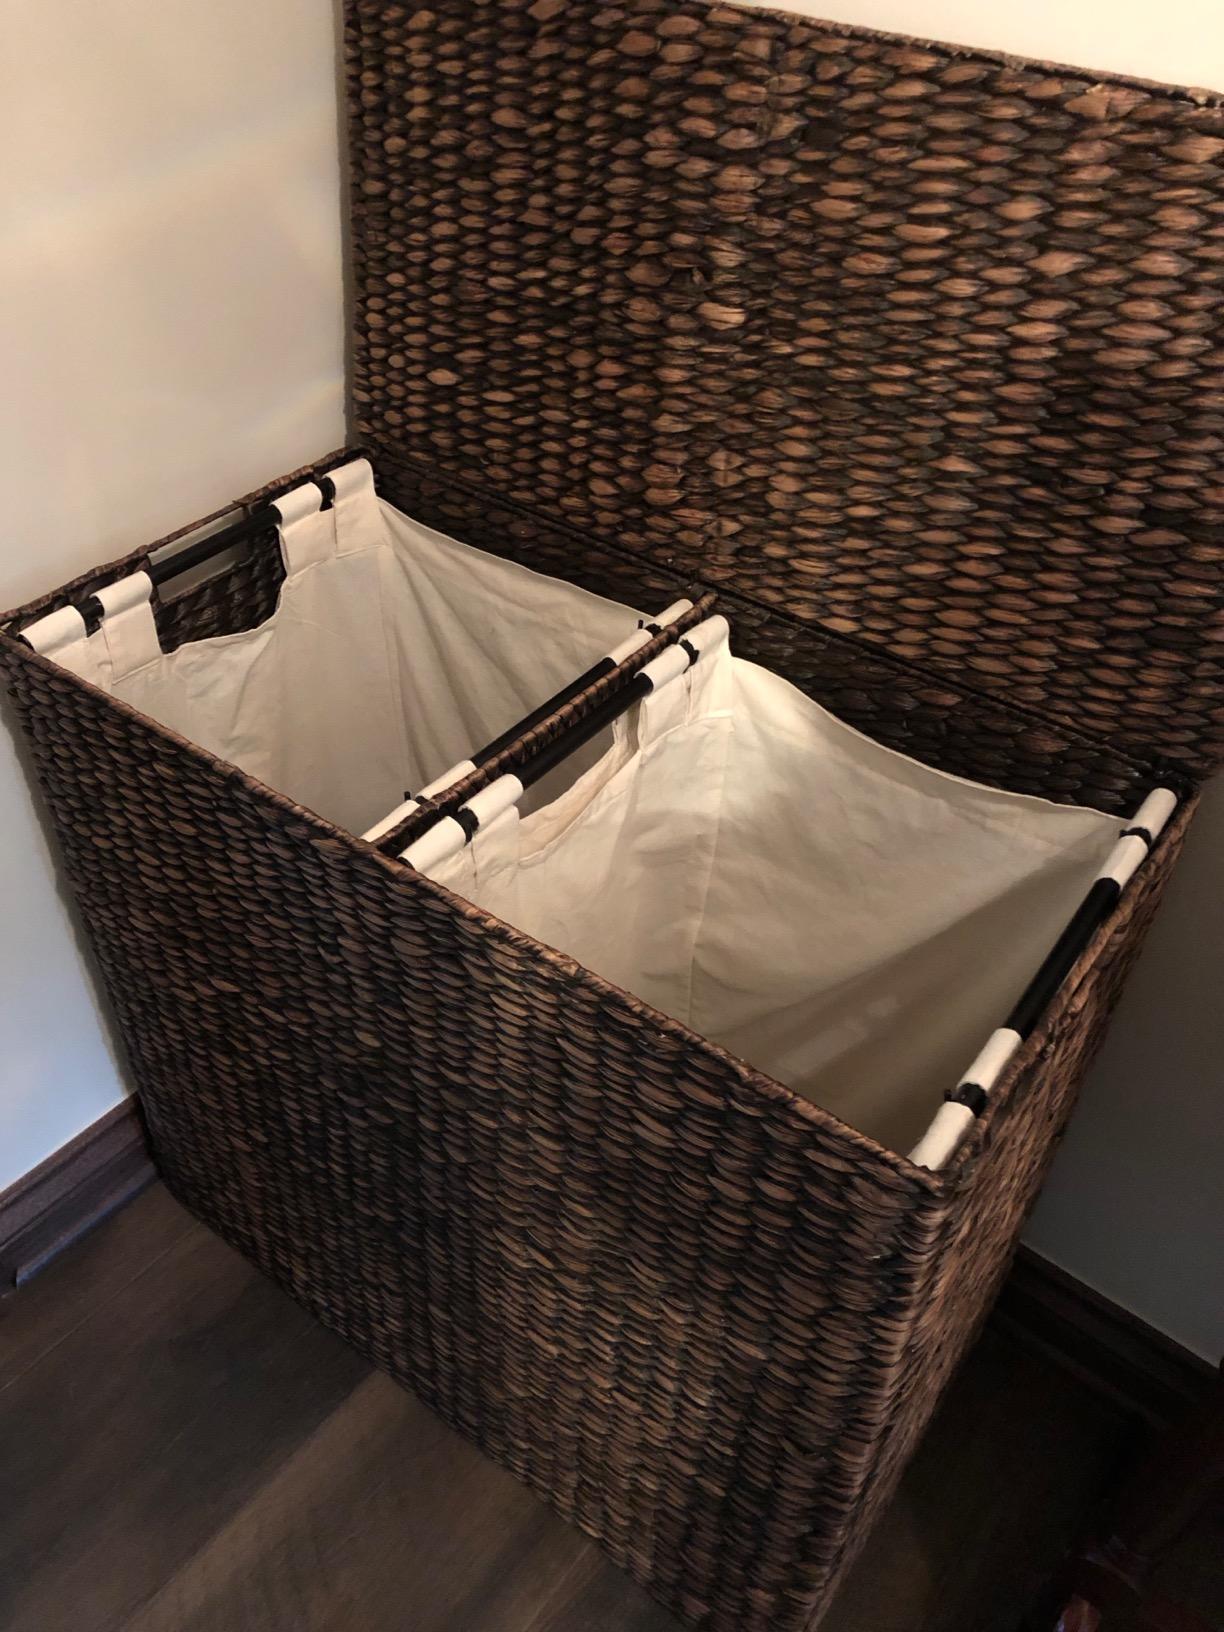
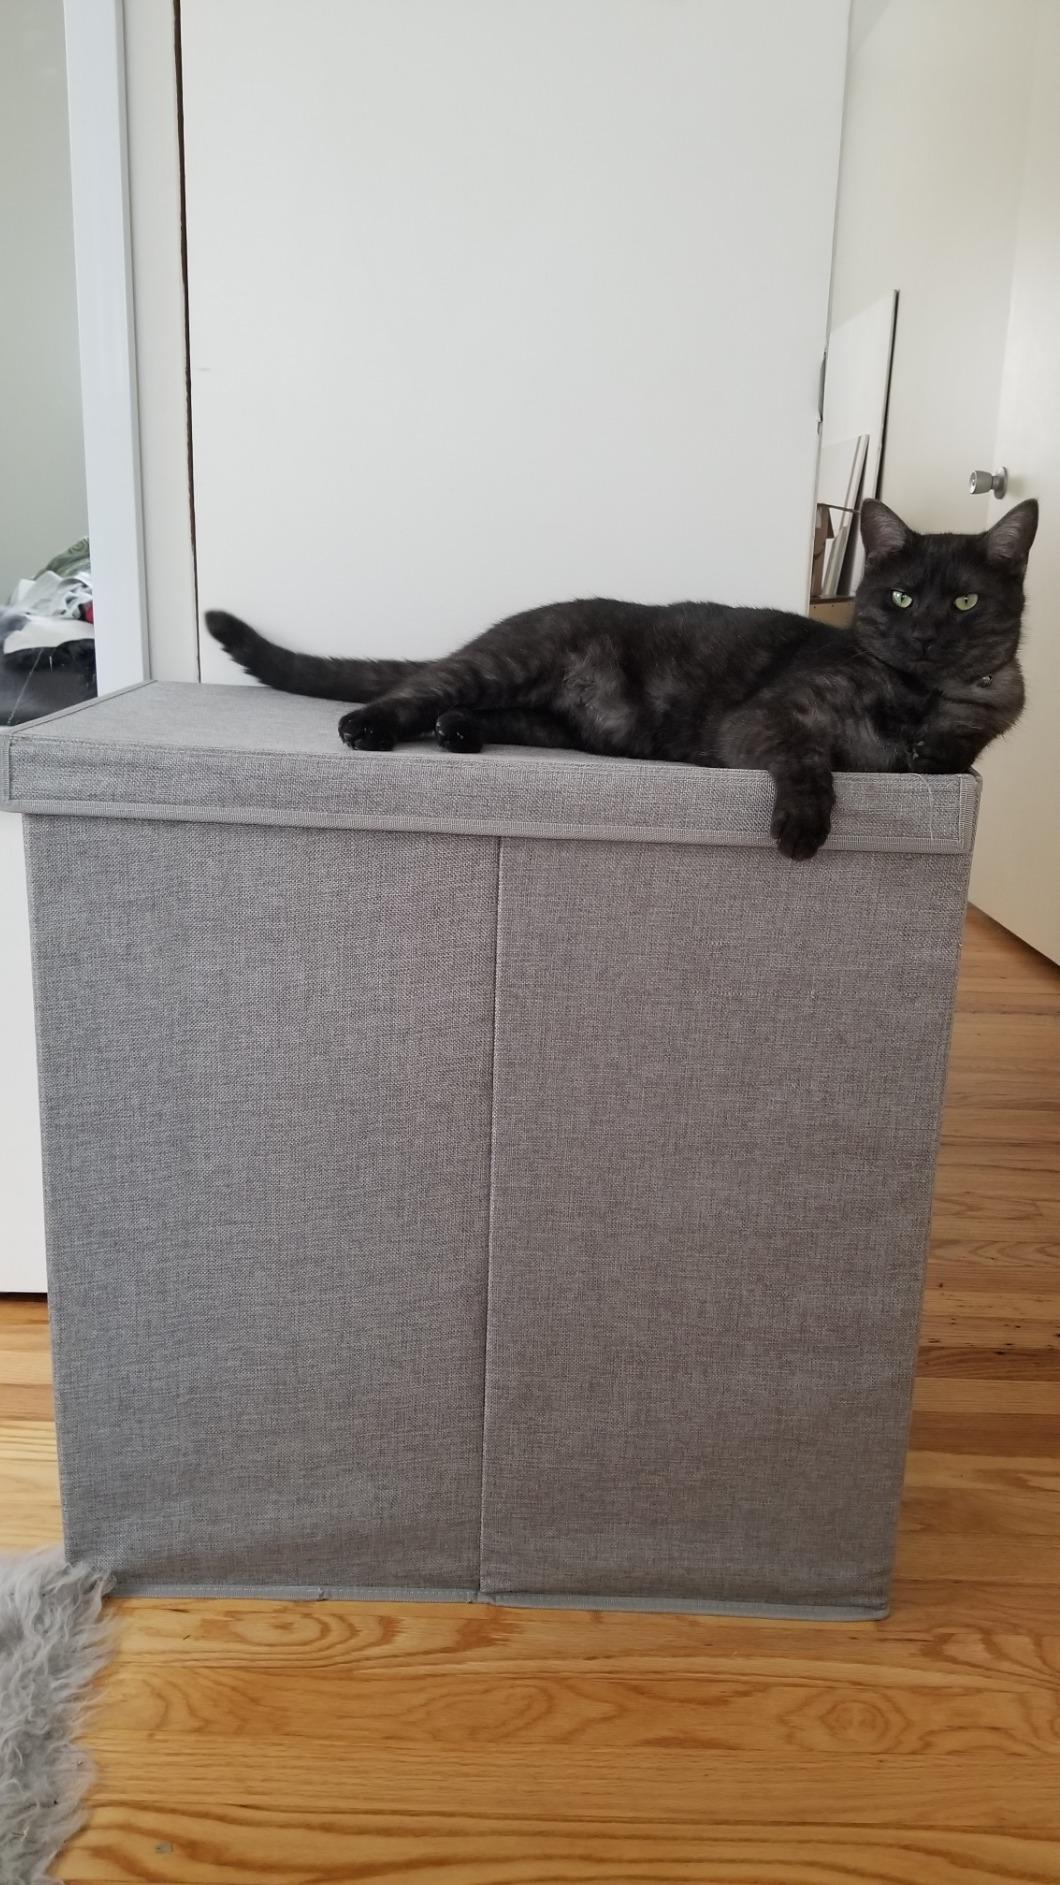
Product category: items_hamper
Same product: no